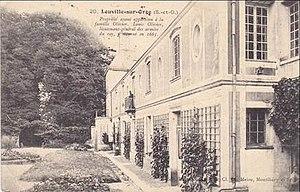
Le domaine géorgien de Leuville-sur-Orge est acheté le 24 juin 1922 par deux représentants de la République démocratique de Géorgie en exil, après avoir appartenu à des propriétaires français depuis le XIVᵉ siècle.